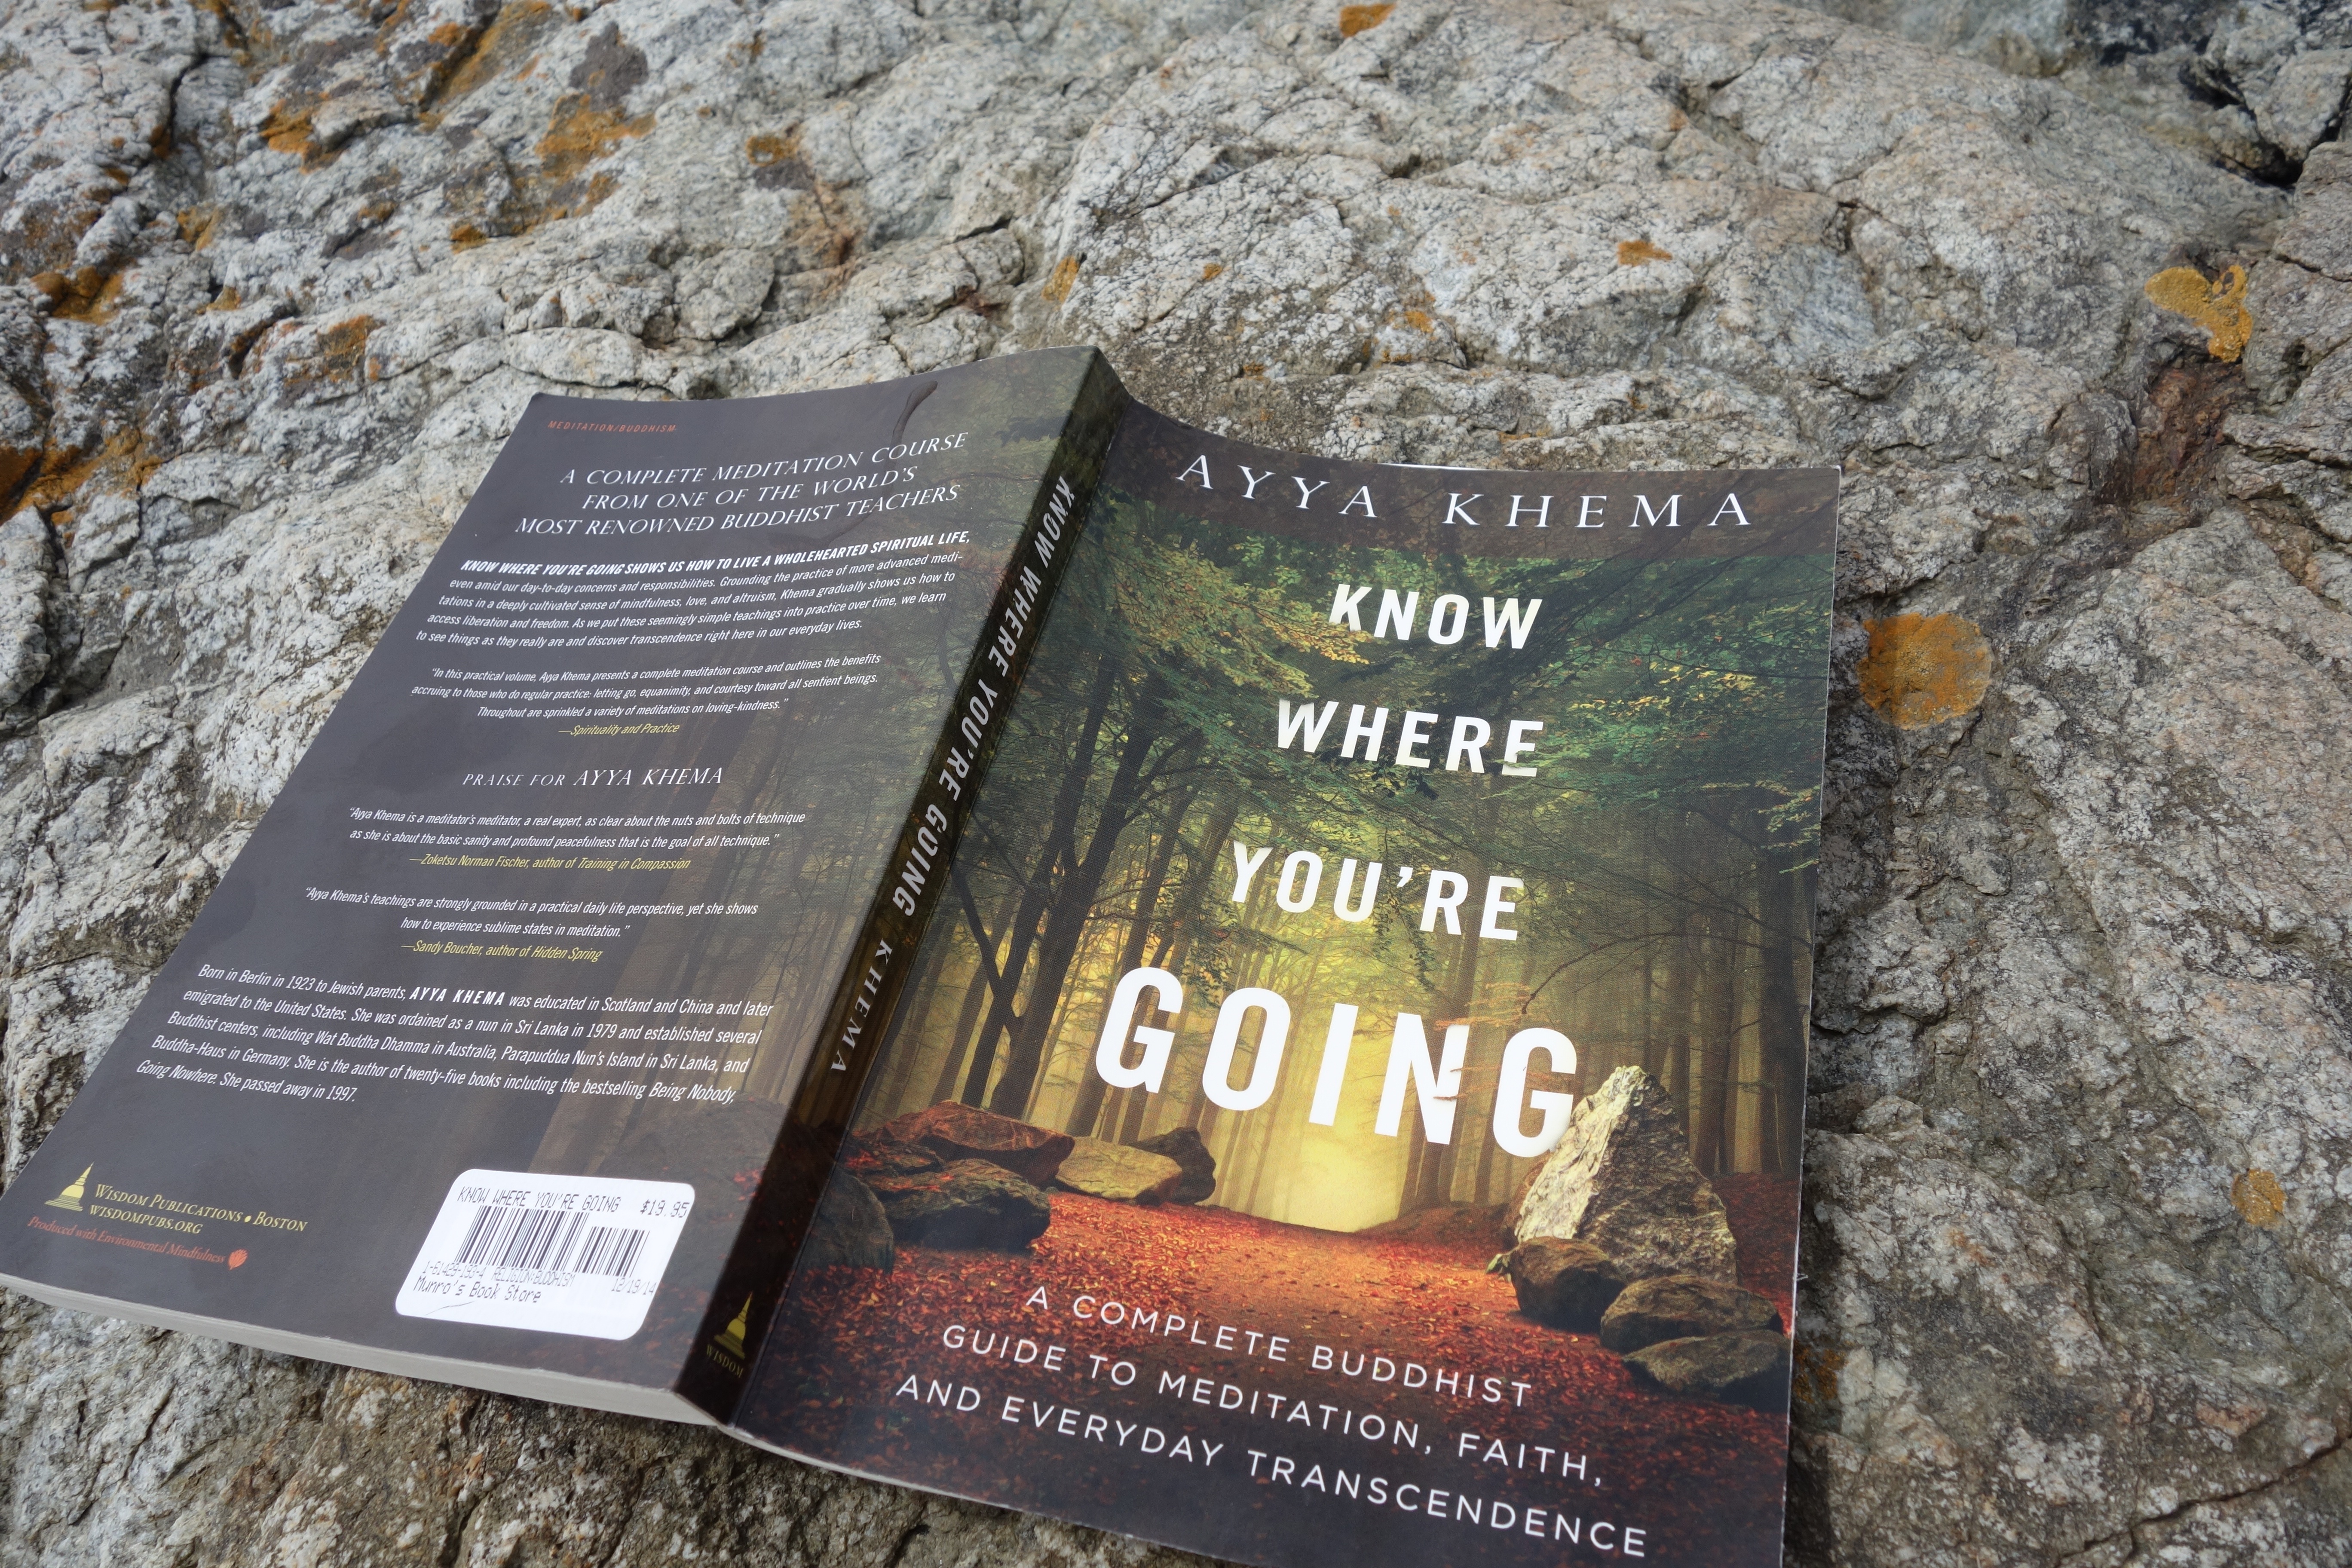
rock, book, advertising, meditation, knowledge, know where you are going